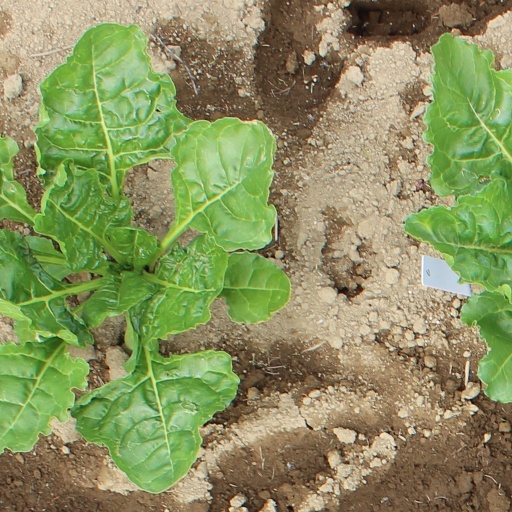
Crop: sugar beet